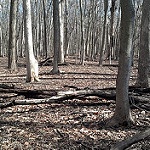
Label: forest